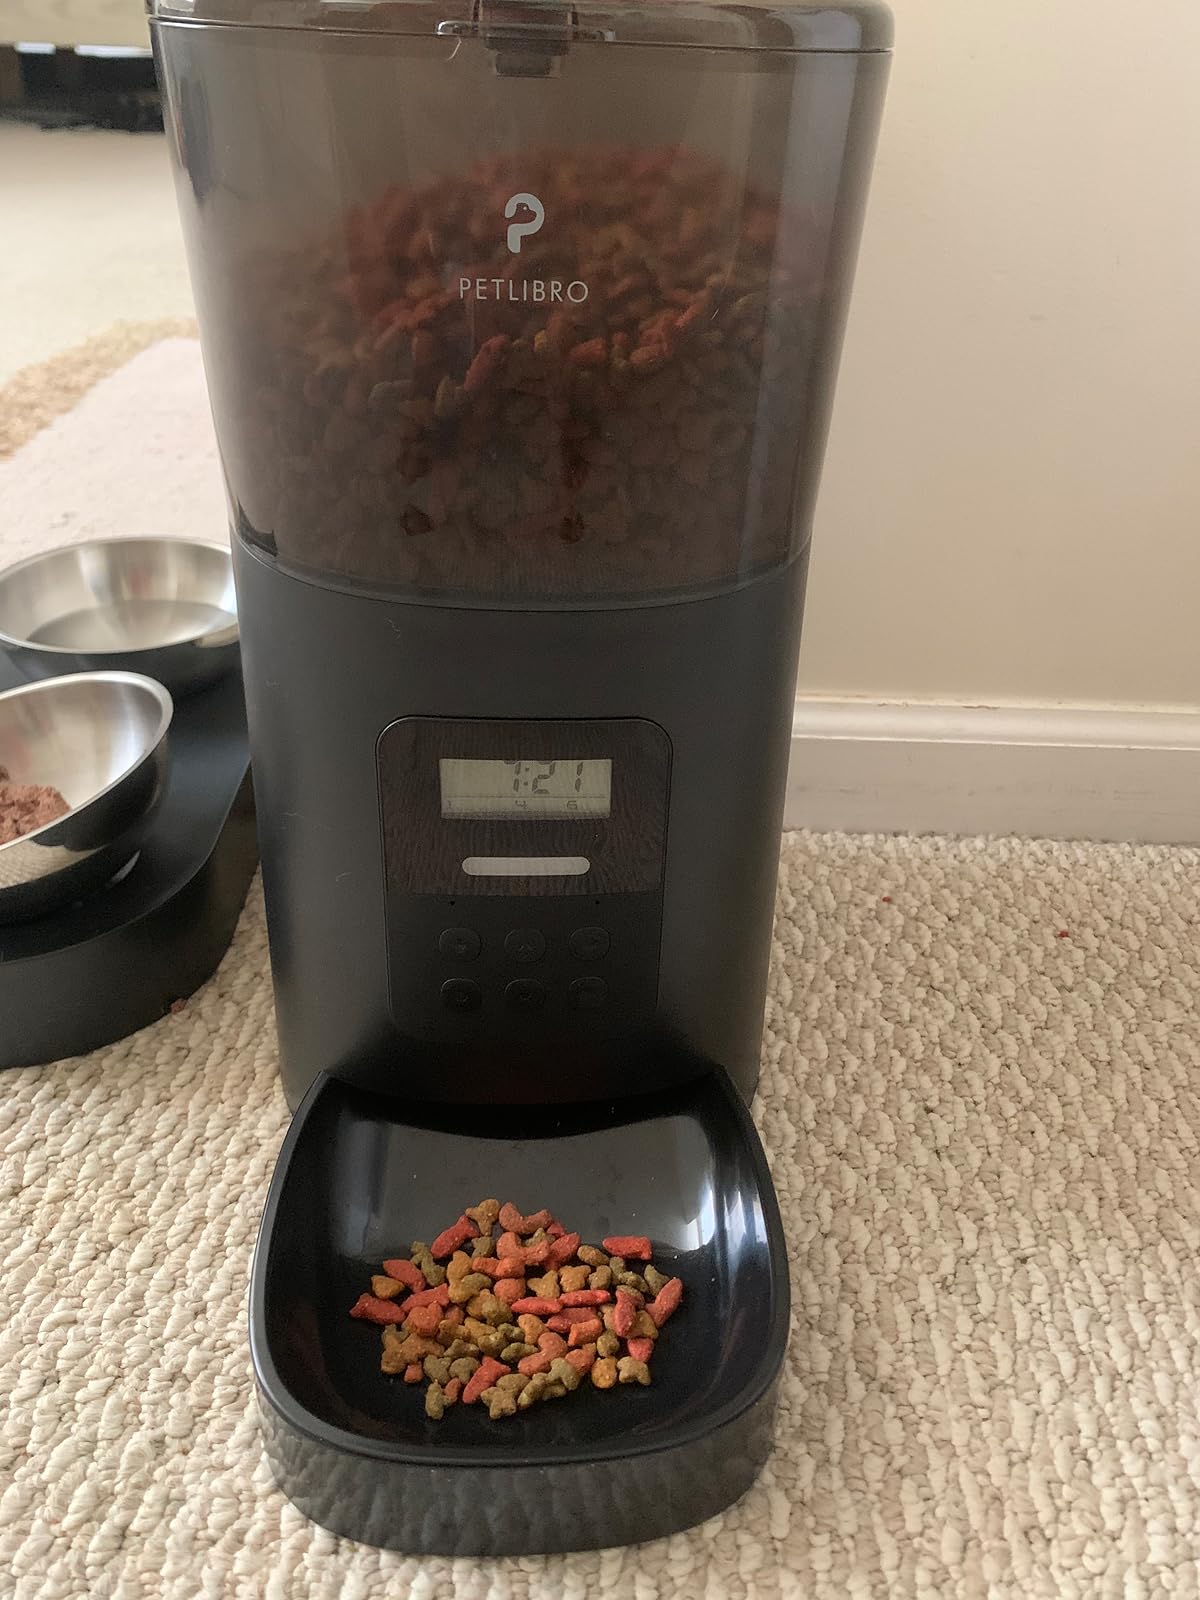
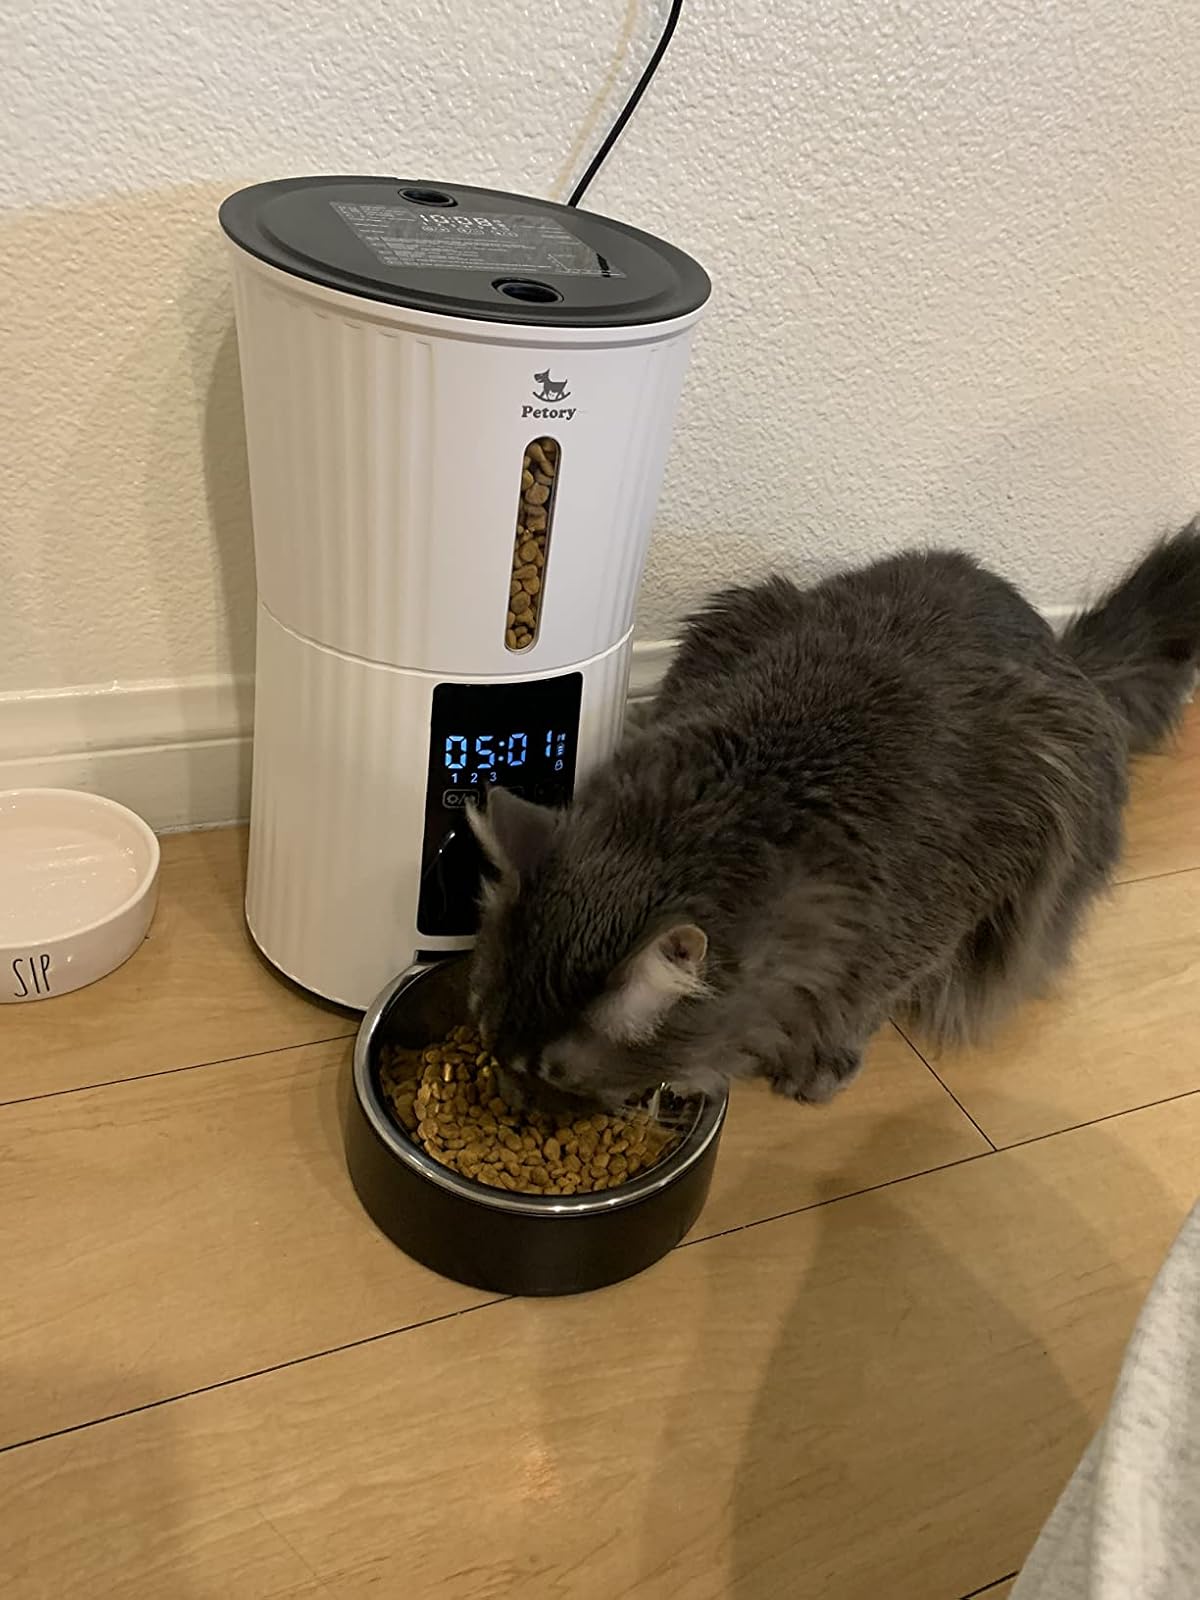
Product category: items_feeder
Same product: no